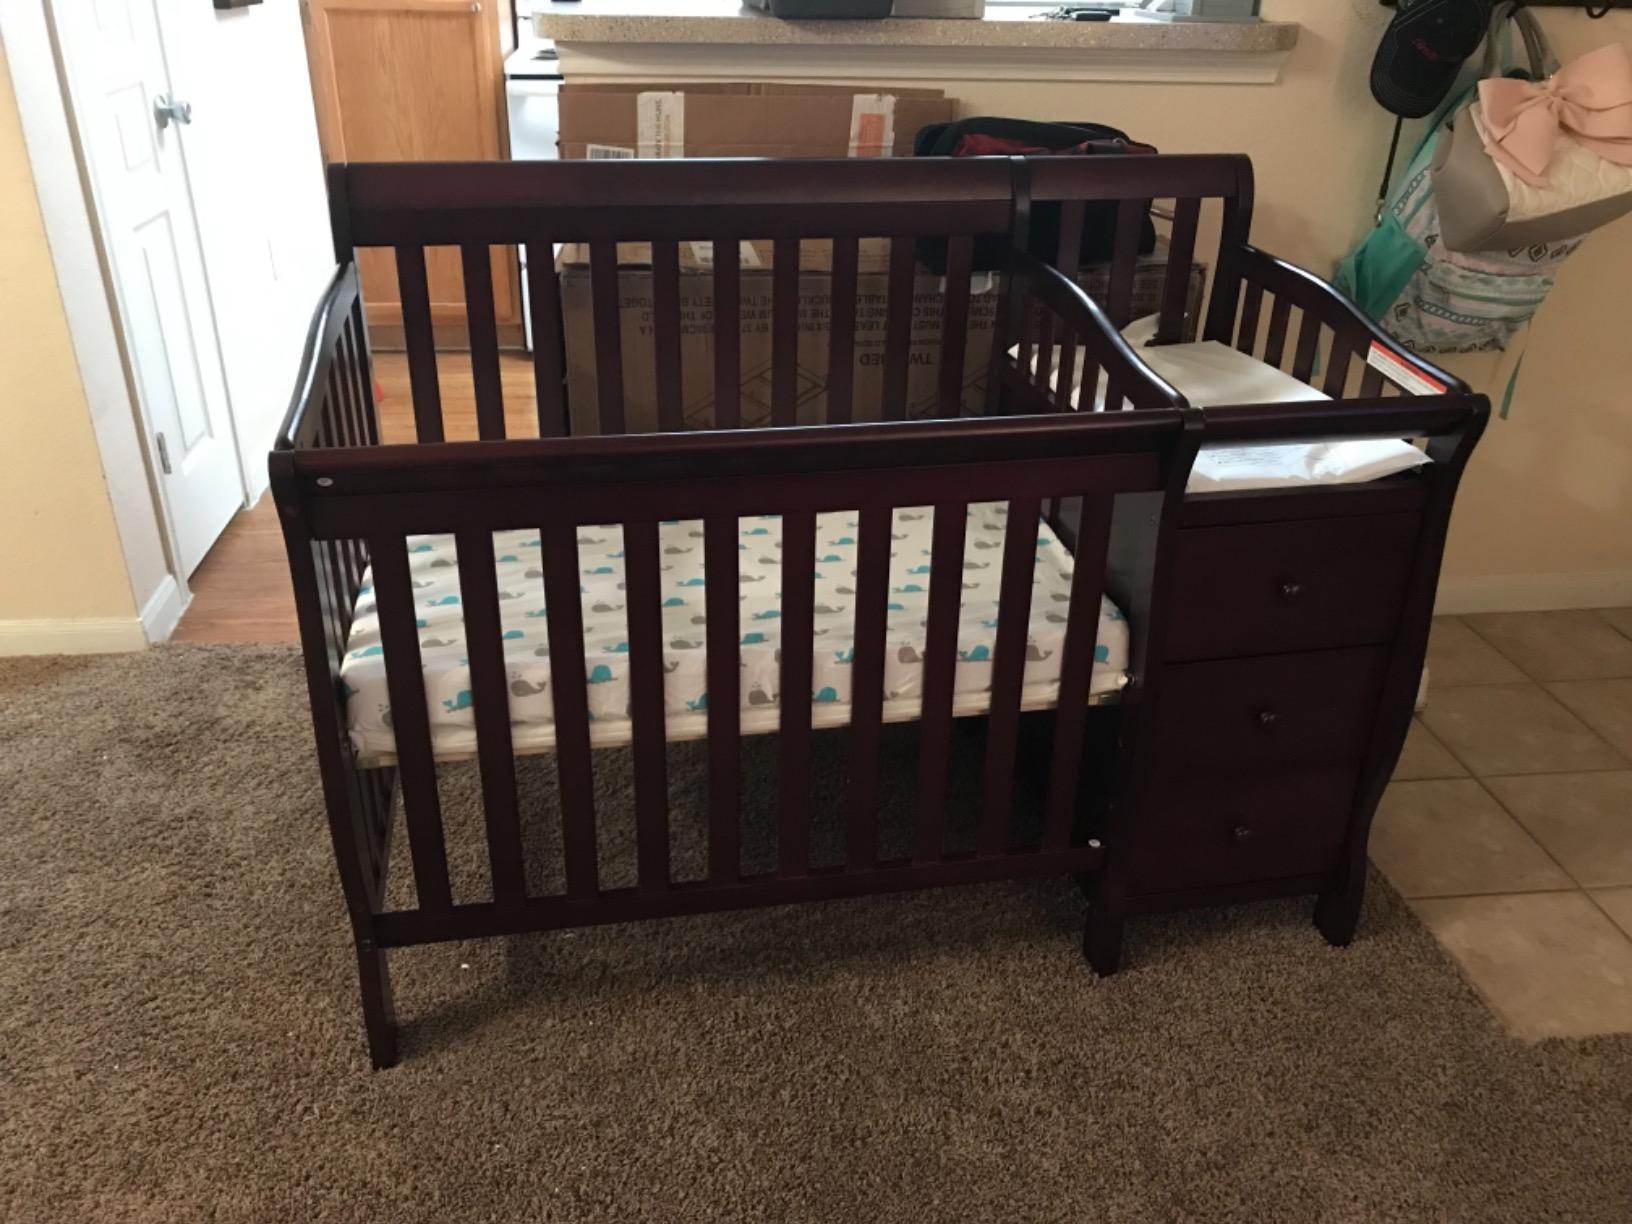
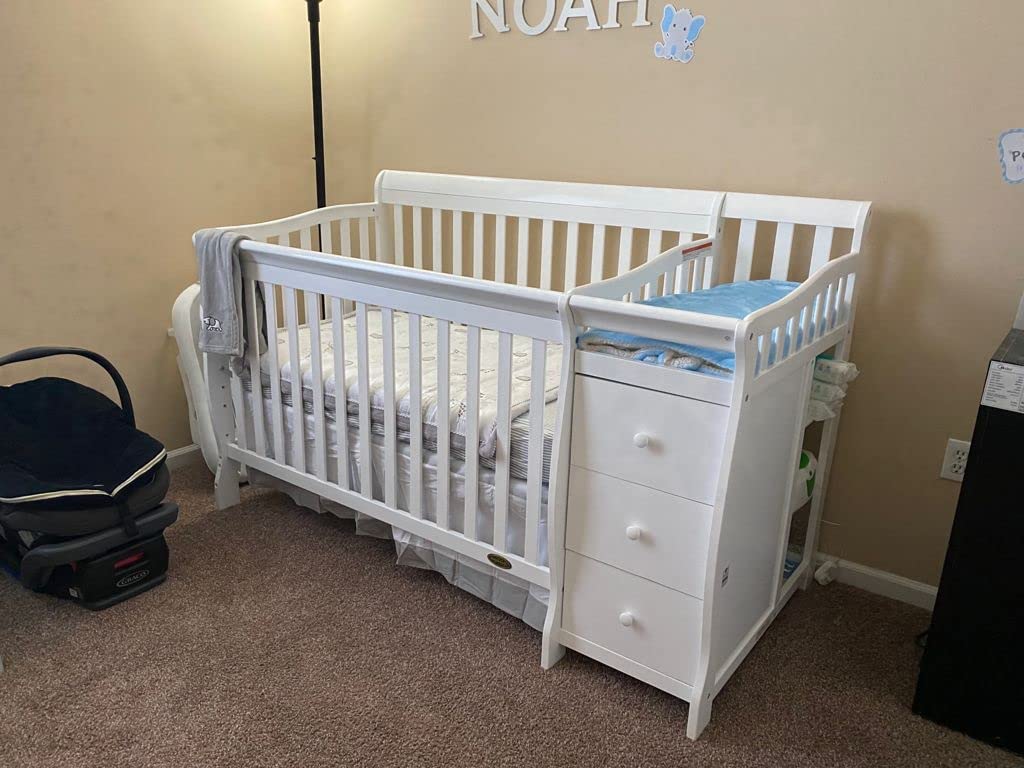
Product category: products_crib
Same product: no